Samuel Crockett House

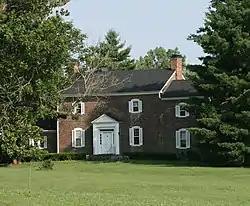
Samuel Crockett House, known as Forge Seat

The Samuel Crockett House, also known as Forge Seat, is a property in Brentwood, Tennessee, United States, that was listed on the National Register of Historic Places in 1988. It was home of Samuel Crockett, son of Andrew Crockett, whose home is also NRHP-listed as Andrew Crockett House. When listed the property included five contributing buildings, one non-contributing building, and one non-contributing structure, on an area of .